Antonio Mongitore

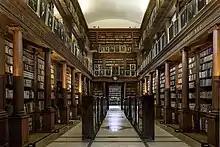
The Biblioteca comunale di Casa Professa of Palermo, where the ensemble of Mongitore's manuscripts is conserved.

His first book (1695) is a life of St. Francis de Sales and his last (1742) an account of the religious fervours of Palermo and Sicily in honour of the Immaculate Conception. His most important work is the "Bibliotheca sicula" (1708), still consulted with respect by those who study the history (particularly the literary history) of Sicily. Of equal importance to the "Bibliotheca Sicula" is his "Istoria sacra di tutte le chiese, conventi, monasteri, ospedali, ed altri luoghi pii della città di Palermo" in nine manuscript volumes. These, along with his Palermitan diary, form the bulk of his manuscripts in the . In this pages Mongitore collected all that had been written by his predecessors, about the Palermitan churches and monastic foundations and added his own comments based on his immense erudition and formidable powers of observation.